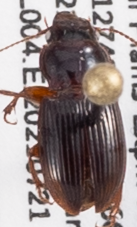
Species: Cratacanthus dubius
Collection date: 2021-08-04
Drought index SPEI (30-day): -1.106
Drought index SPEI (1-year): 0.03
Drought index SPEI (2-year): -0.446